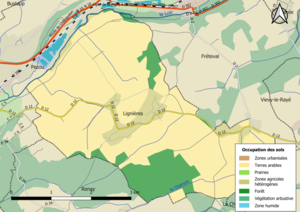
Carte des infrastructures et de l’occupation des sols en 2018 de la commune de fr:Lignières (Loir-et-Cher (France).
Lignières est une commune française située dans le département de Loir-et-Cher en région Centre-Val de Loire.